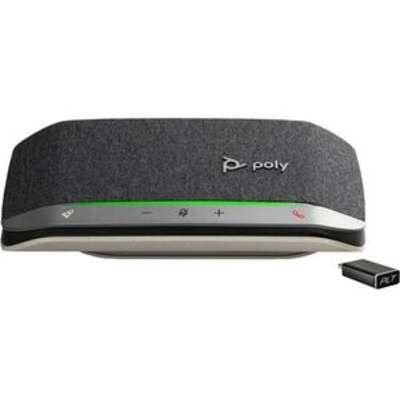
HP Poly Sync 20+ USB-C Speakerphone
Dynamic audio Works the way you do Sync 20+ Speakerphone Travel Case Lanyard BT600 Bluetooth® USB Adapter USB-A or USB Type-C Adapter Product Name: Poly Sync 20+ USB-C Speakerphone Manufacturer Part Number: 772D0AA Product Type: Speakerphone USB: Yes Product Family: Sync 20+ Product Color: Silver Color Family: Silver Environmental Compliance: Restriction of Hazardous Substances (RoHS) Connectivity Technology: Wired/Wireless Microphone: Yes Wireless Technology: Bluetooth USB Type-C: Yes Speaker Size / Type: 40 mm Number of Microphone Arrays: 3 Country of Origin: China Height: 7.17" Width: 1.34" Depth: 3.74" Operating System Supported: Windows 10Mac OS Product Line: Sync 20+ Limited Warranty: 2 Year Battery Rechargeable: Yes Bluetooth Standard: Bluetooth 5.1 Controls: On/Off SwitchCallAnswerEndVolume DownVolume Up Sound Pressure Level: 86 dB Host Interface: USB Type AUSB-C Cable Length: 28.15" Manufacturer: HP Manuf Part#: 772D0AA Price: $115.75 Availability: In Stock
Brand: HP
Category: Electronics > Communications > Telephony > Conference Phones